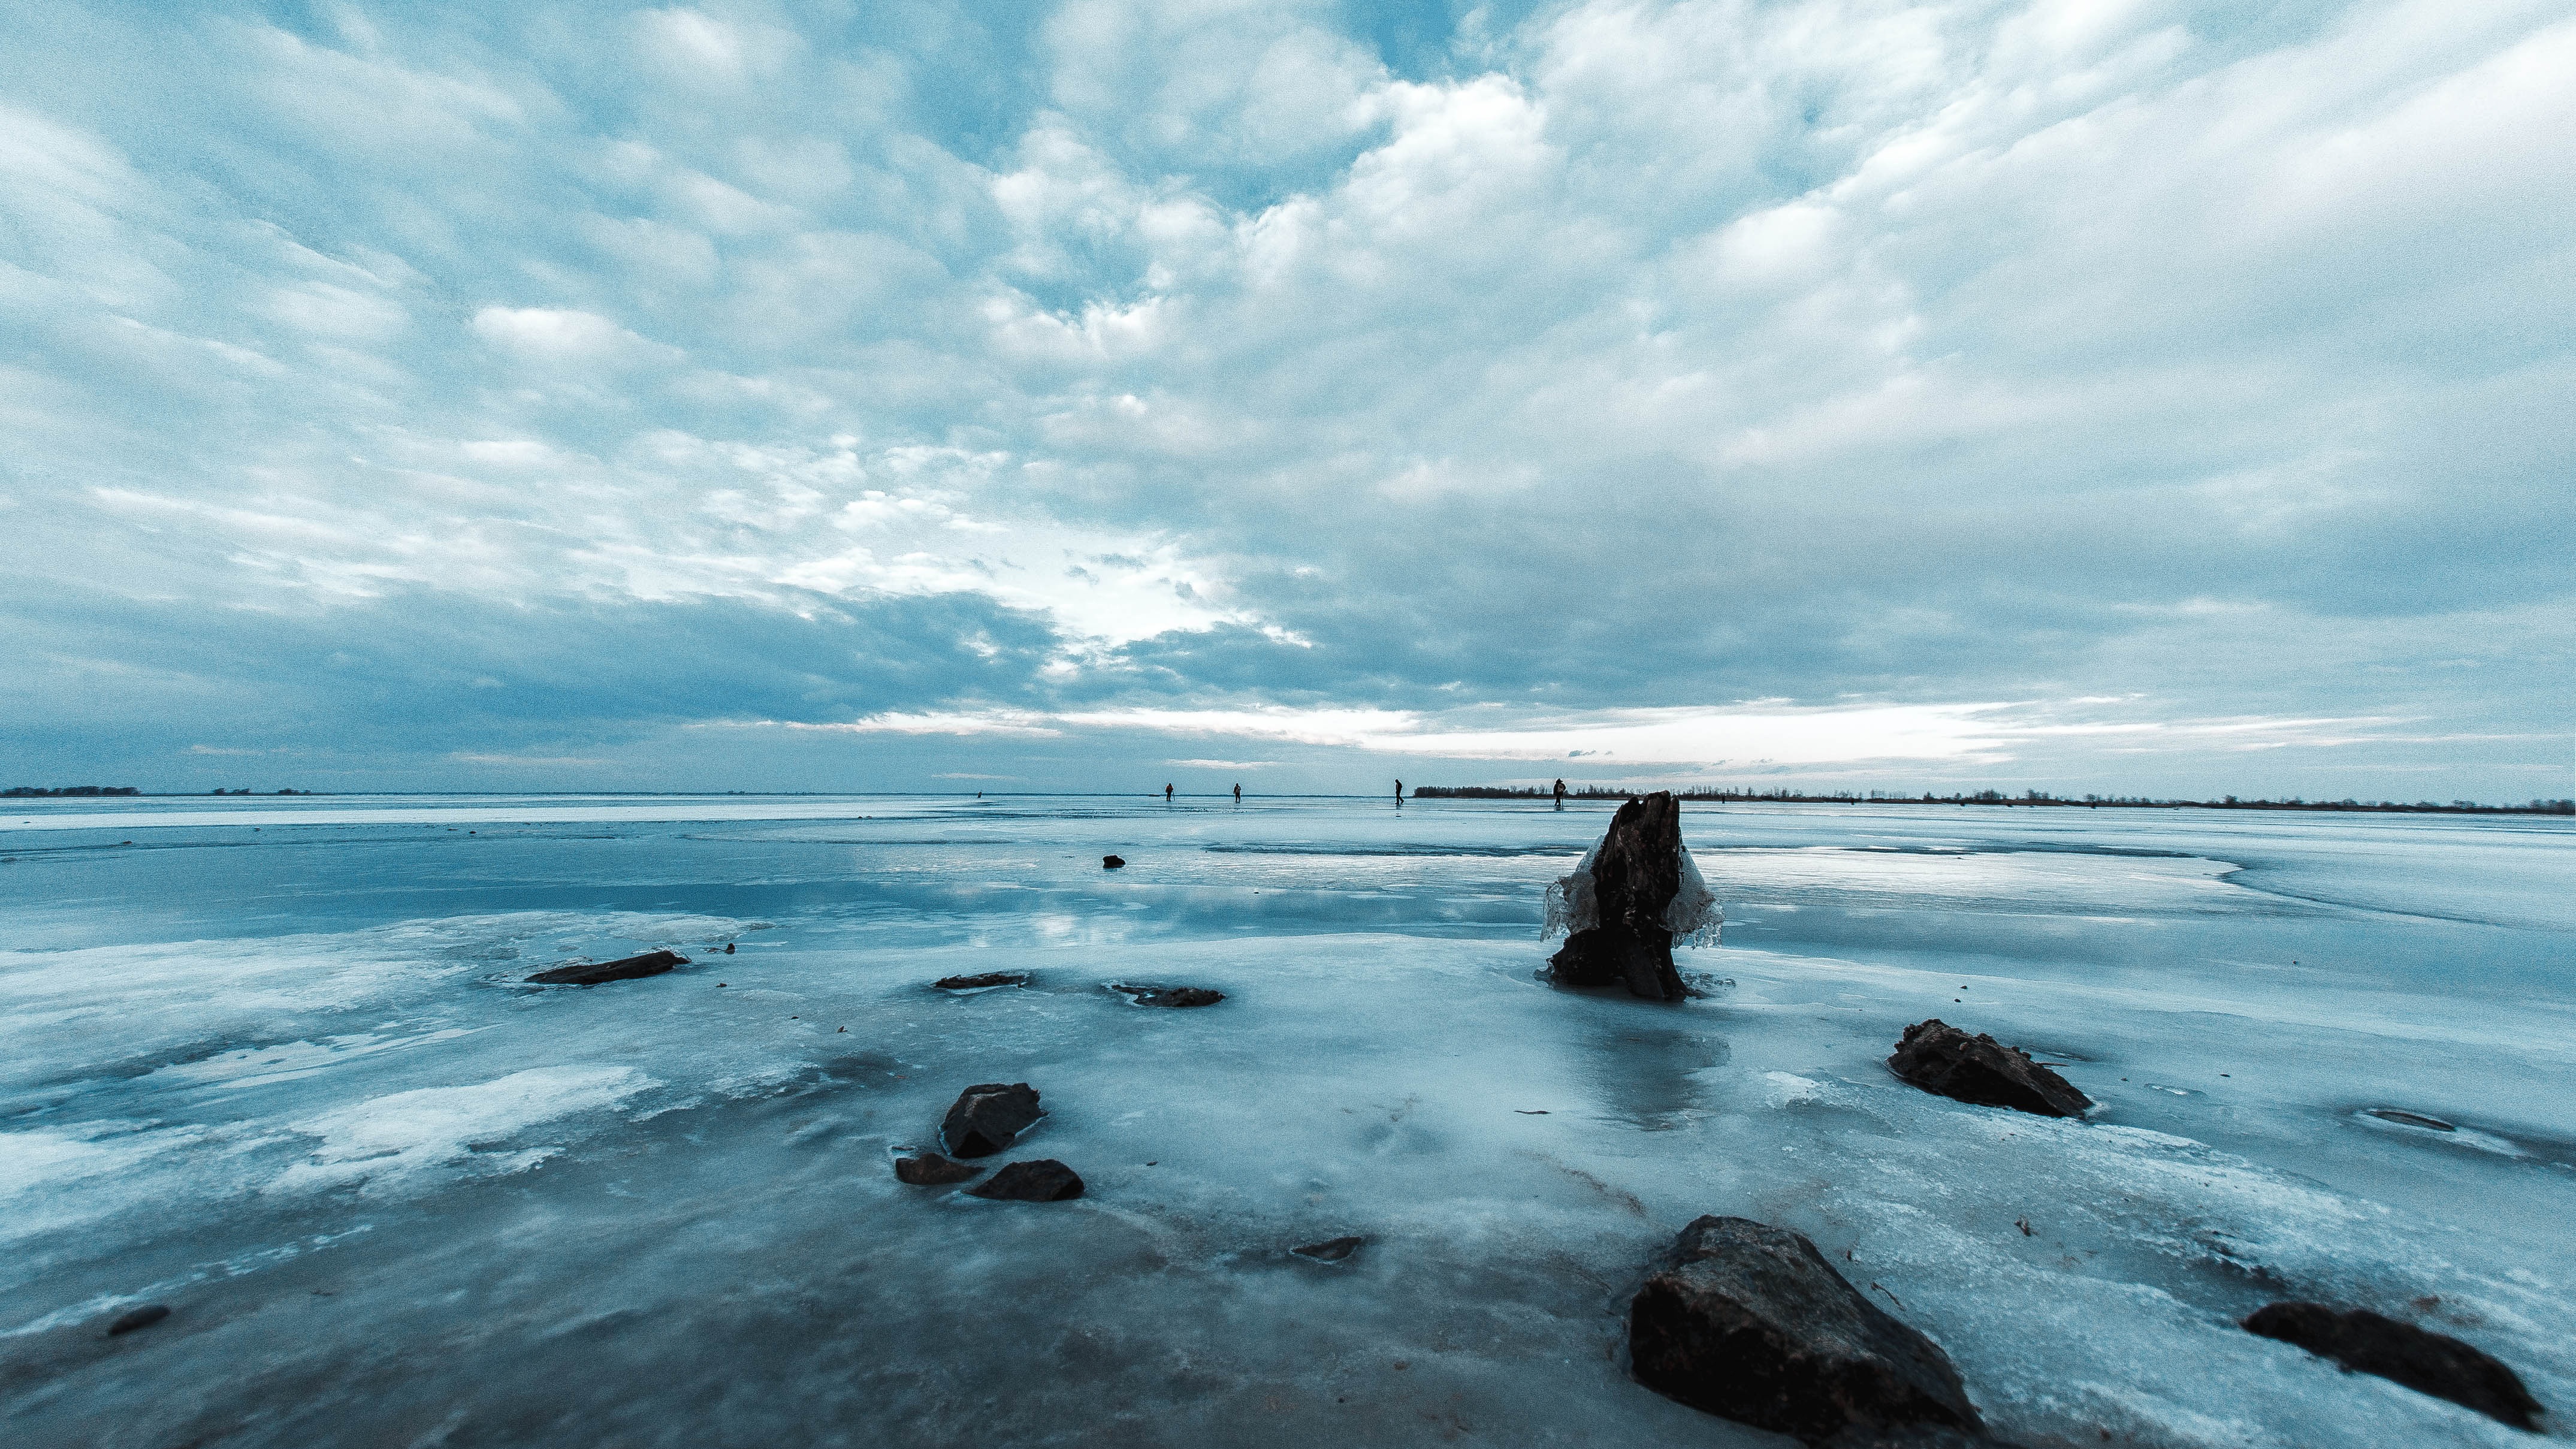
beach, landscape, sea, coast, water, nature, sand, rock, ocean, horizon, snow, winter, cloud, sky, sunset, shore, wave, river, travel, ice, bay, island, dam, body of water, cape, wind wave